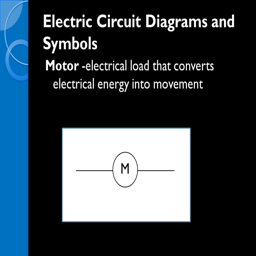
electric circuit diagrams and symbols motor - electrical load that converts electrical energy into movement m